Government of Florida

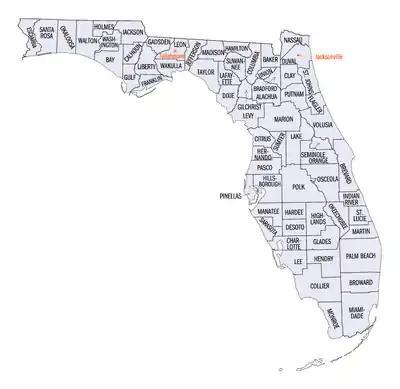
A map of Florida showing county names and boundaries

There are four types of local governments in Florida: counties, municipalities, school districts, and special districts.